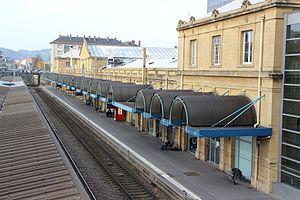
Vue générale des quais
La gare de Nancy-Ville, anciennement dénommée gare de « Nancy-Saint-Jean », est une gare ferroviaire française de la ligne de Noisy-le-Sec à Strasbourg-Ville, située à proximité du centre-ville de Nancy, préfecture du département de Meurthe-et-Moselle, en région Grand Est.